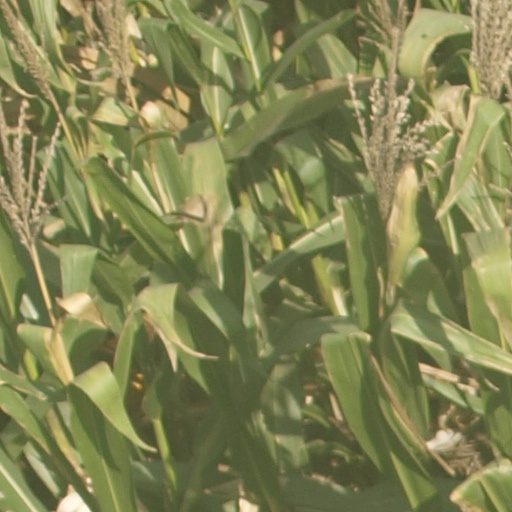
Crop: maize; corn